Sun King Brewing

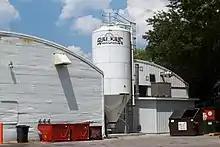
Sun King's downtown Indianapolis brewery in 2012.

Sun King has three House Beers: "Wee Mac Scottish Ale", a Scottish brown ale, "Osiris Pale Ale", a pale ale, and "Sunlight Cream Ale," a cream ale. Also brewed yearly, "Fistful of Hops" Seasonal IPA a quarterly series of four IPAs, each with the same malt base. Sun King makes a variety of specialty or limited and seasonal beers. Many are only available at the brewery or at special events. "Java Mac", a coffee flavored version of "Wee Mac", was awarded a gold medal in the 2011 Great American Beer Festival in the Coffee Beer category. In 2012, their "Velvet Fog", a Belgian strong dark ale, was awarded the gold medal at the World Beer Cup. They have two limited beers, "2nd Five Pappy van Muckle" and "Velvet Fog in Pappy van Winkle" which are aged in Pappy Van Winkle's Family Reserve barrels. Their Pappy van Muckle won a silver medal at the 2012 Great American Beer Festival. Their "Popcorn Pilsner" uses Indiana grown popcorn. The brewmasters air pop the popcorn, add it into the mash to give the beer a light popcorn flavor. Sun King uses local ingredients when possible, including crab apples and masa. The masa has been used to make malt liquor.